Assassination Tango

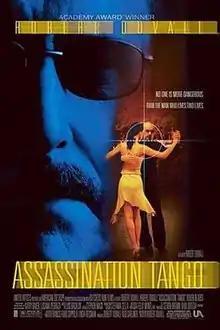
Theatrical release poster

Assassination Tango is a 2002 American crime thriller film written, produced, directed by, and starring Robert Duvall. Other actors include Rubén Blades, Kathy Baker and Duvall's Argentine wife, Luciana Pedraza. Francis Ford Coppola was one of the executive producers.